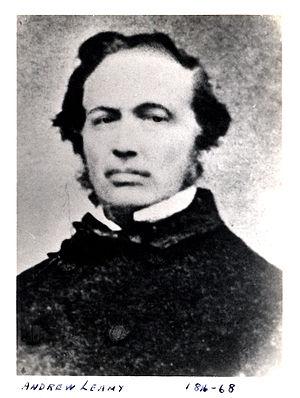
Andrew Leamy était un pionnier industriel et leader de la communauté de la ville de Wrightstown, Bas-Canada, qui est devenu Hull, maintenant secteur intégré à la ville de Gatineau dans la Région de la capitale nationale.